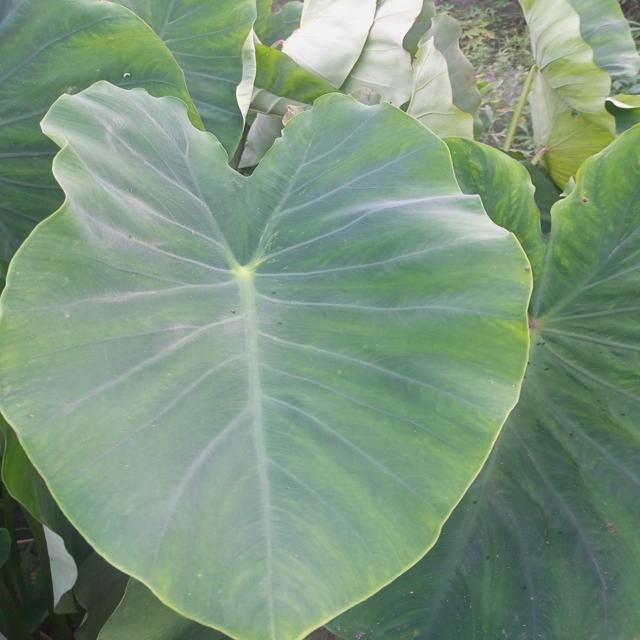
Label: Healthy